Mission San Juan Capistrano

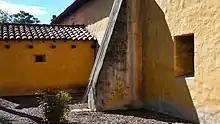
Outer wall - reinforcing rods

The 1880s also saw the appearance of a number of articles on the missions in national publications and the first books on the subject; as a result, a large number of artists did one or more mission paintings, though few attempted series. By 1891 a roof collapse required that the Serra Chapel be abandoned completely. Modifications were made to the original adobe church (including the addition of a cross-topped "espadaña" at the south end, a feature that has been retained in the present iteration of the Mission compound) in order to render it suitable for use as a parish church. In 1894, the Atchison, Topeka and Santa Fe Railway constructed a new depot in the emerging "Mission Revival Style" mere blocks from the Mission. It is rumored that the stonework, bricks, and roof tiles were salvaged from the decaying buildings. The following year, a group calling itself the "Landmarks Club of Southern California" (under the direction of acclaimed American journalist, historian, and photographer Charles Fletcher Lummis) made the first real efforts in over fifty years at preserving the Mission and restoring it to its original state. Over 400 tons of debris was cleared away, holes in the walls were patched, and new shake cedar roofs were placed over a few of the derelict buildings; nearly a mile of walkways were repaved with asphalt and gravel as well.